Earthcore

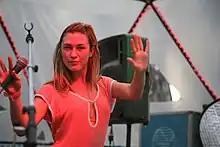
Michele Adamson at Earthcore 2006

Over the years, events included large outdoor festivals, one night weekly club events, warehouse parties, one-off large-scale indoor parties, events on boats and a club on a moving train. The peak Earthcore event was the 2000 New Year's Eve party which went for seven days and was attended by up to 15,000 people over the seven days.